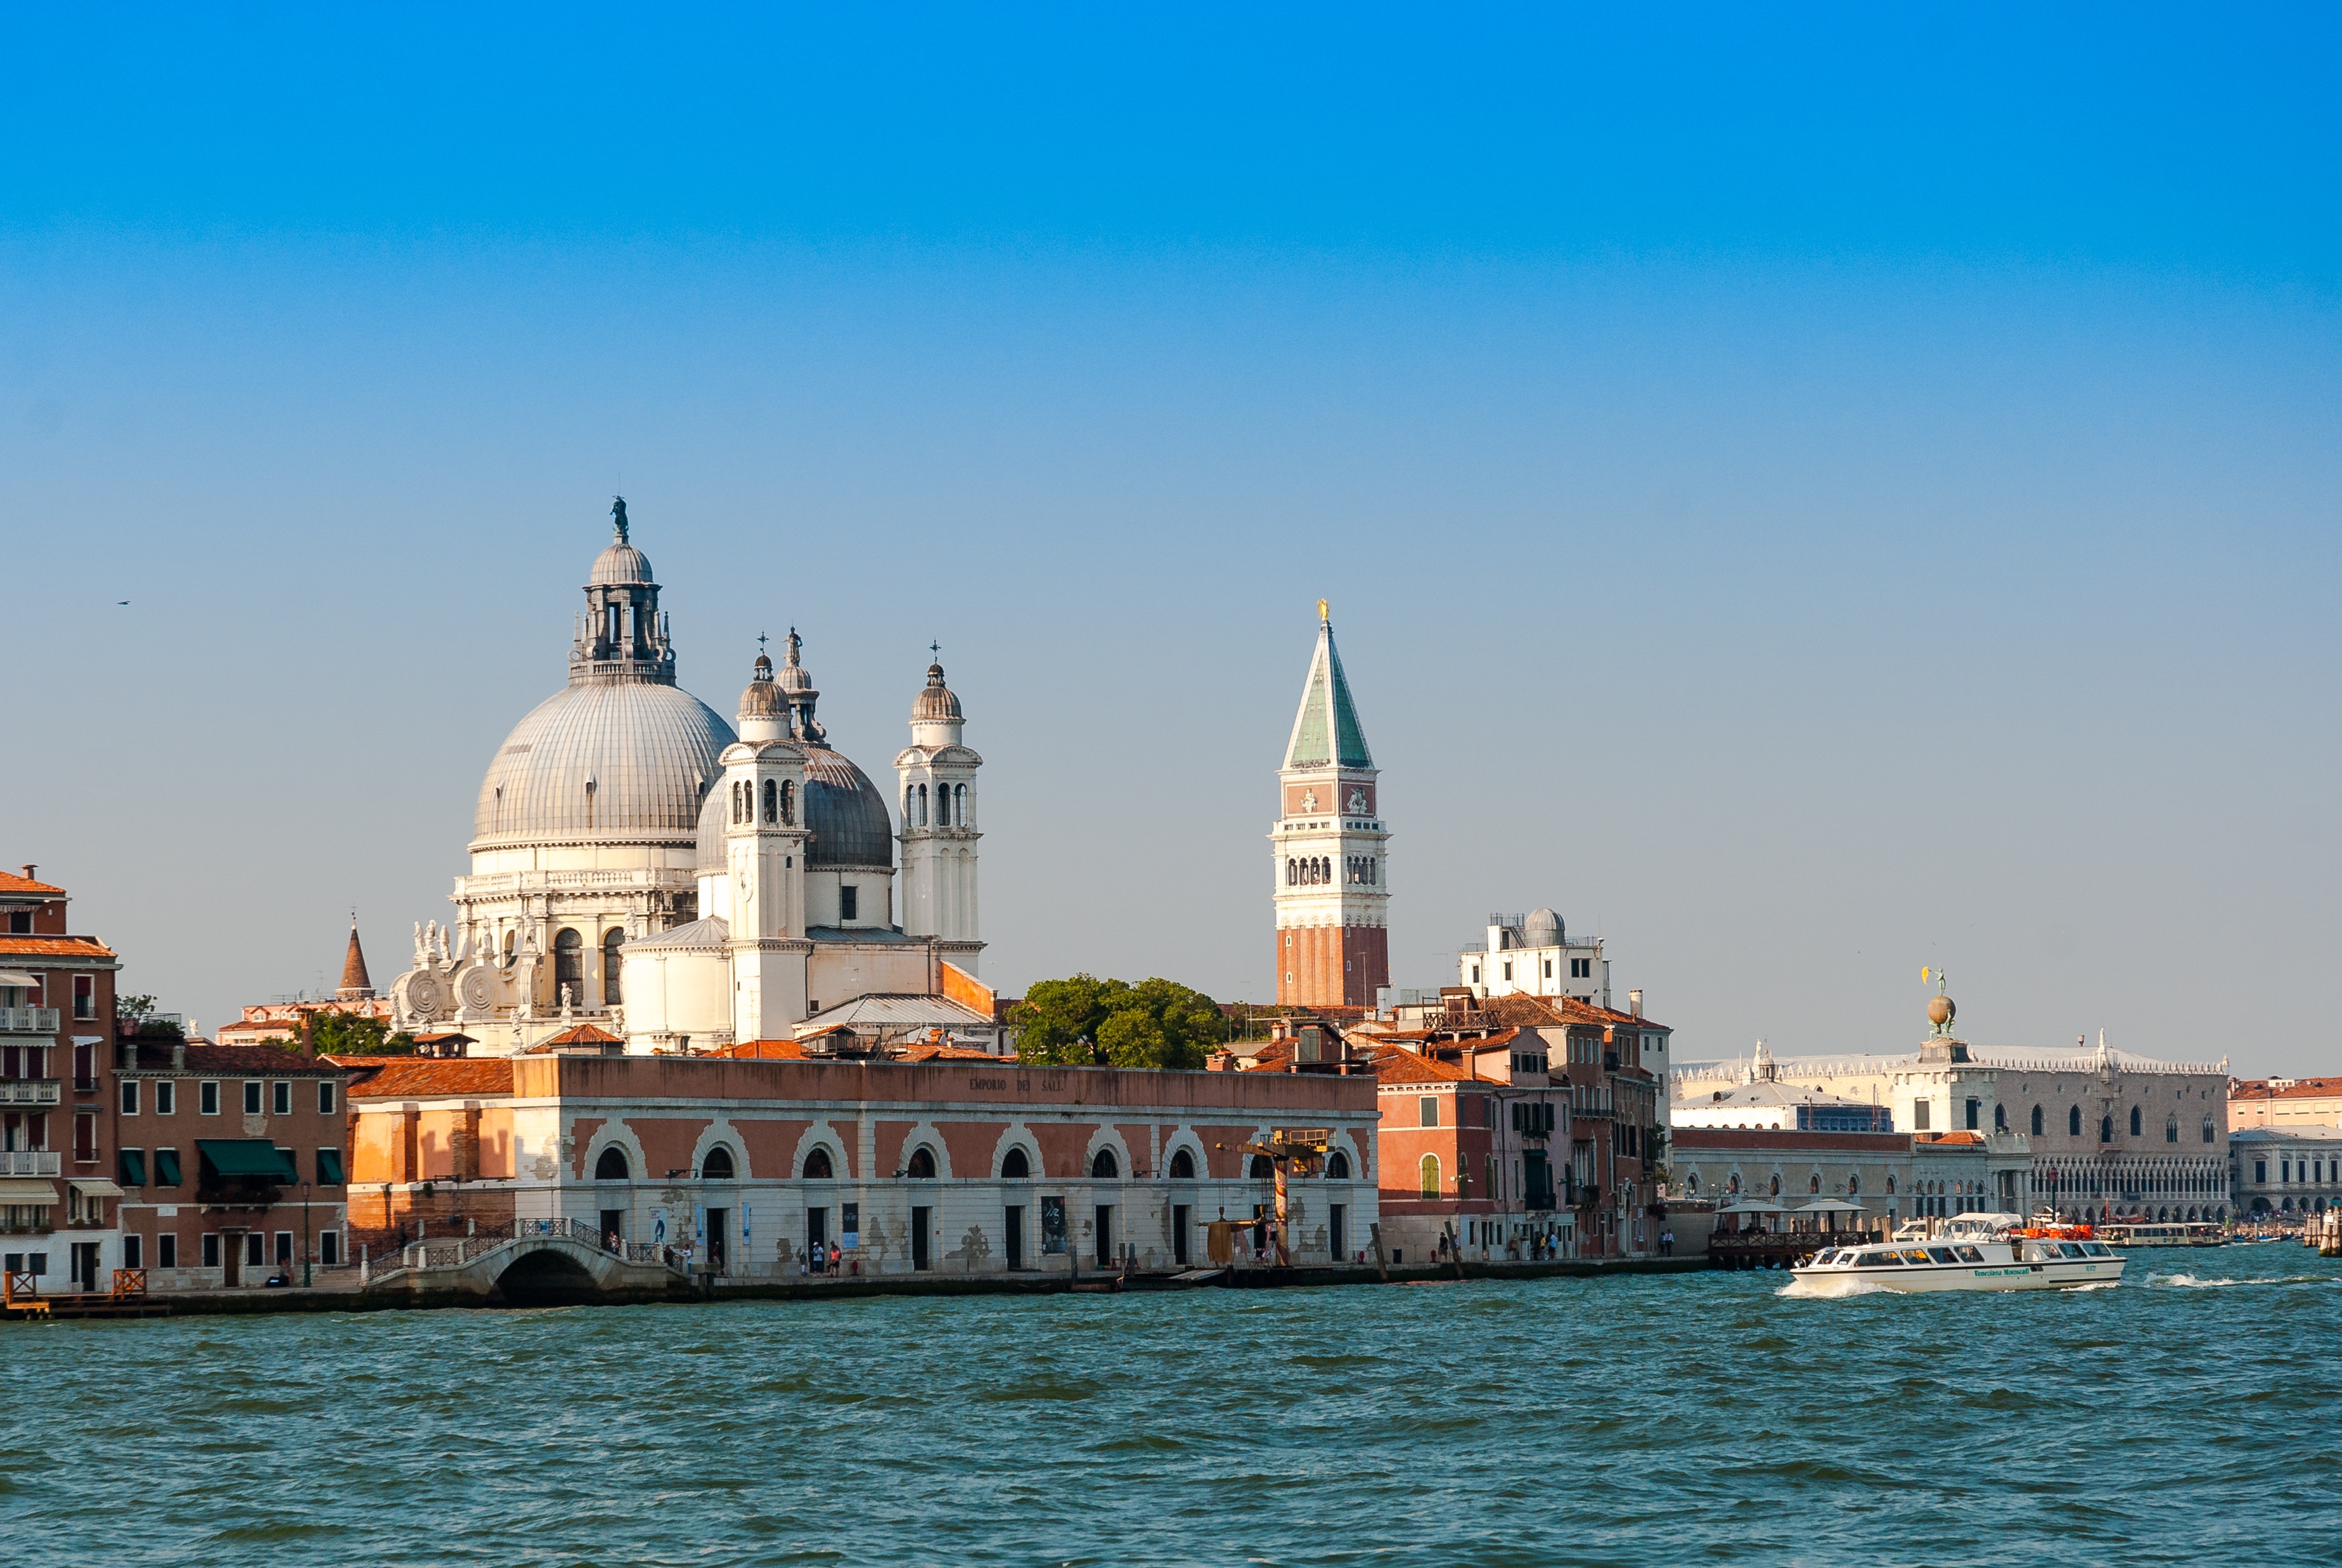
landscape, sea, water, nature, sky, view, cityscape, summer, vacation, vehicle, weather, holiday, landmark, venice, blue, tourism, heat, waterway, place of worship, clouds, holidays, the sun, the stones, tours